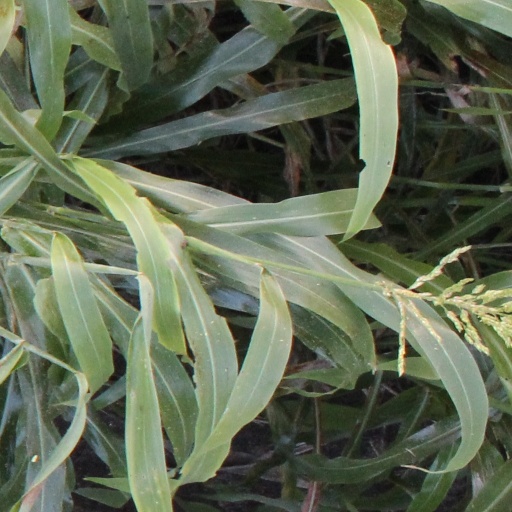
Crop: sorghum